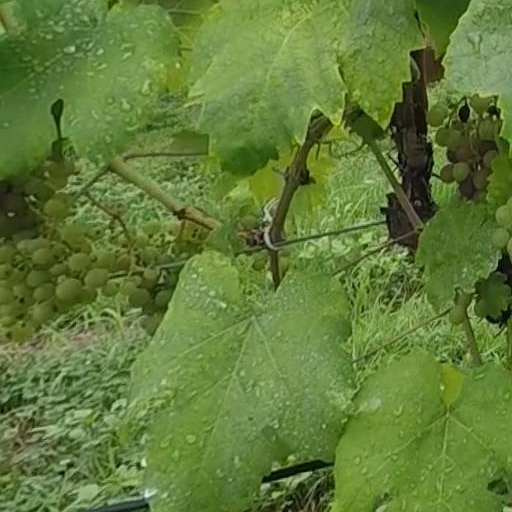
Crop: grape